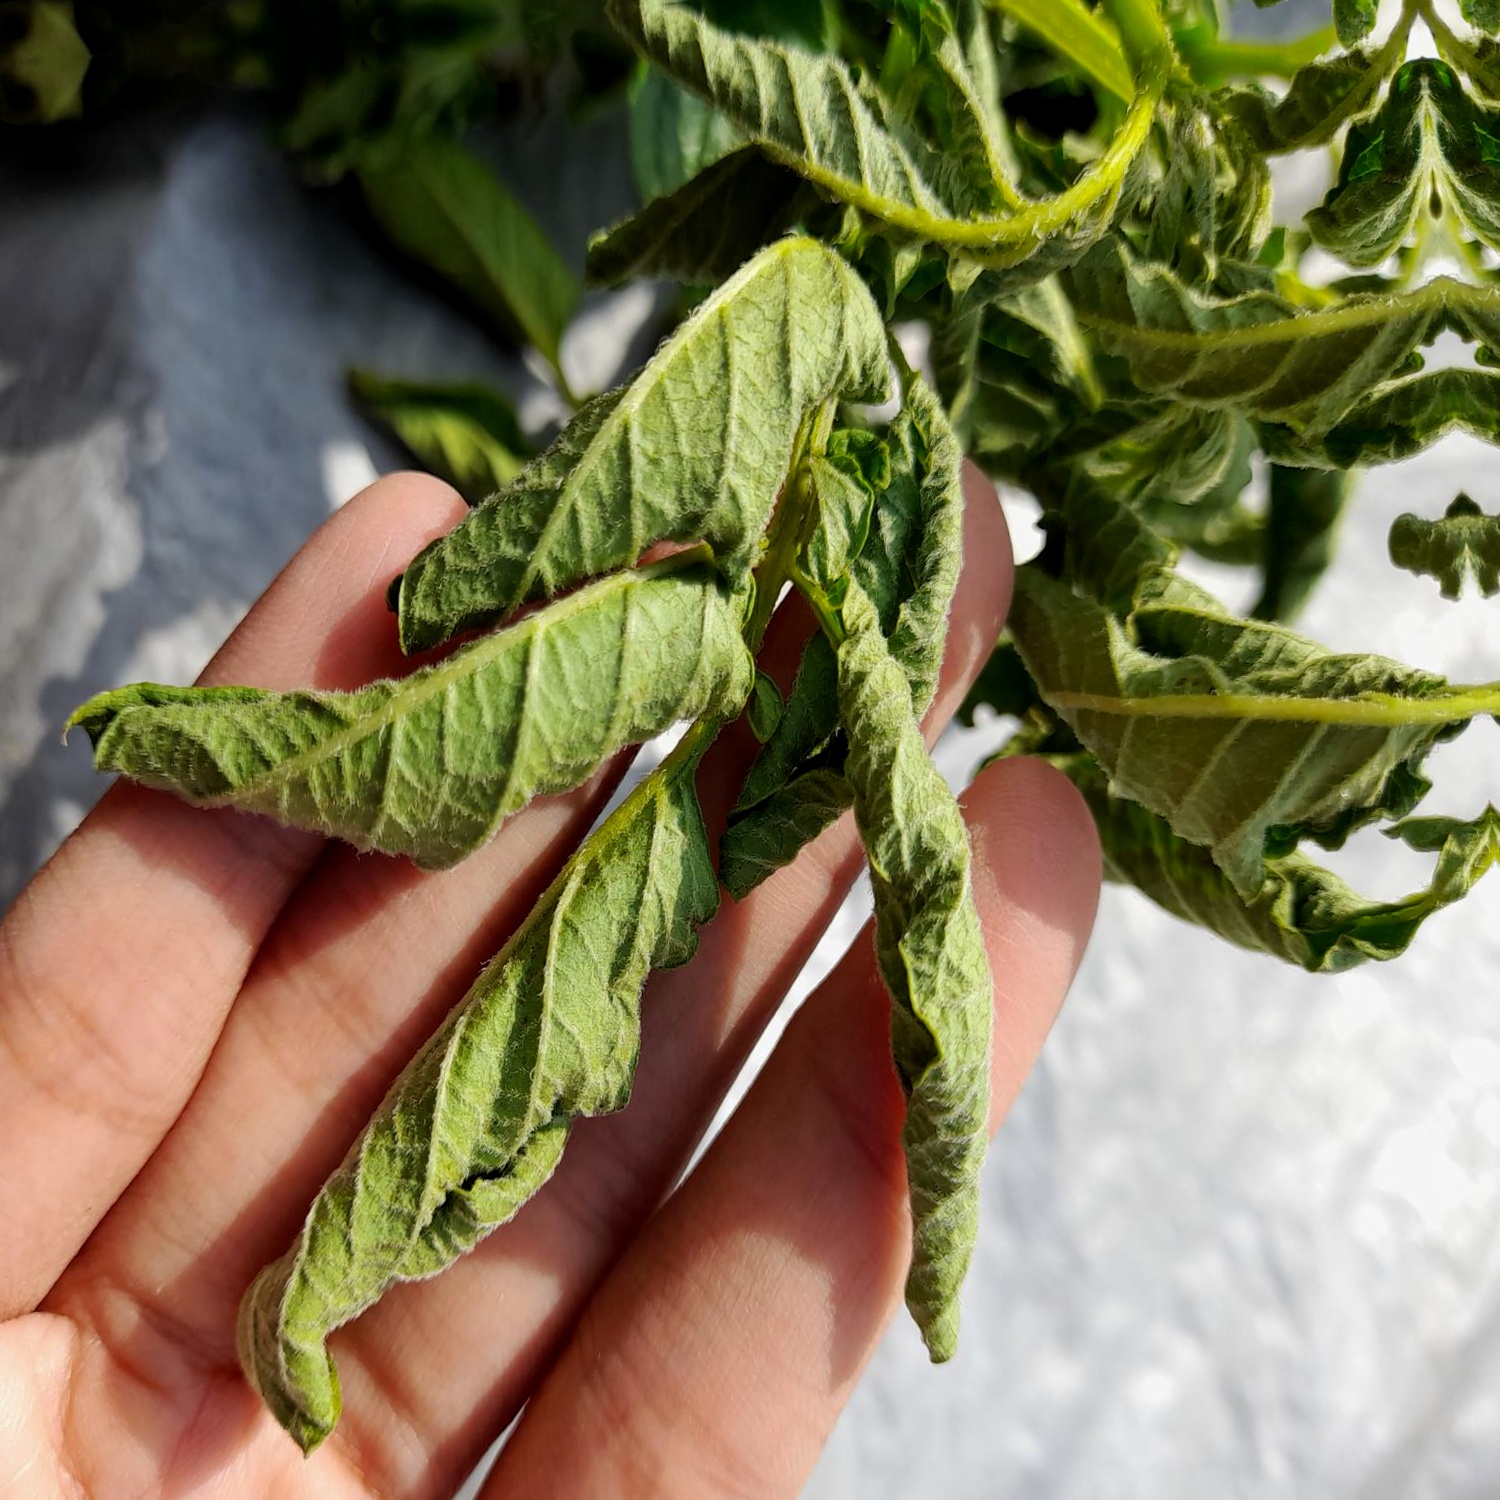
Etiqueta: Pudricion_Parda